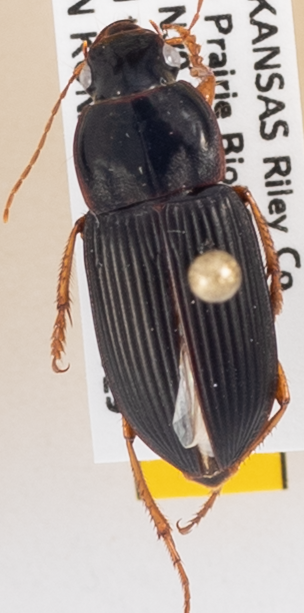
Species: Harpalus pensylvanicus
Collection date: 2020-07-29
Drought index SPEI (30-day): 0.896
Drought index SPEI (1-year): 1.45
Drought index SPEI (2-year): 2.09